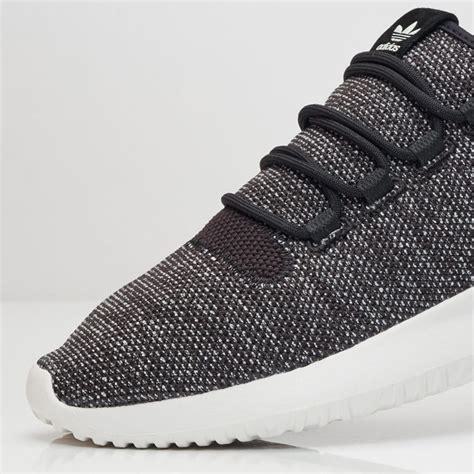
Brand: Adidas
Model: Tubular Shadow